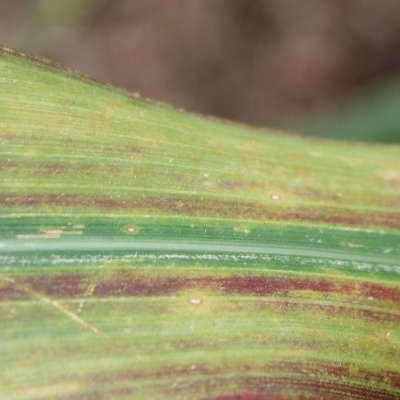
Crop: Maize
Condition: streak virus